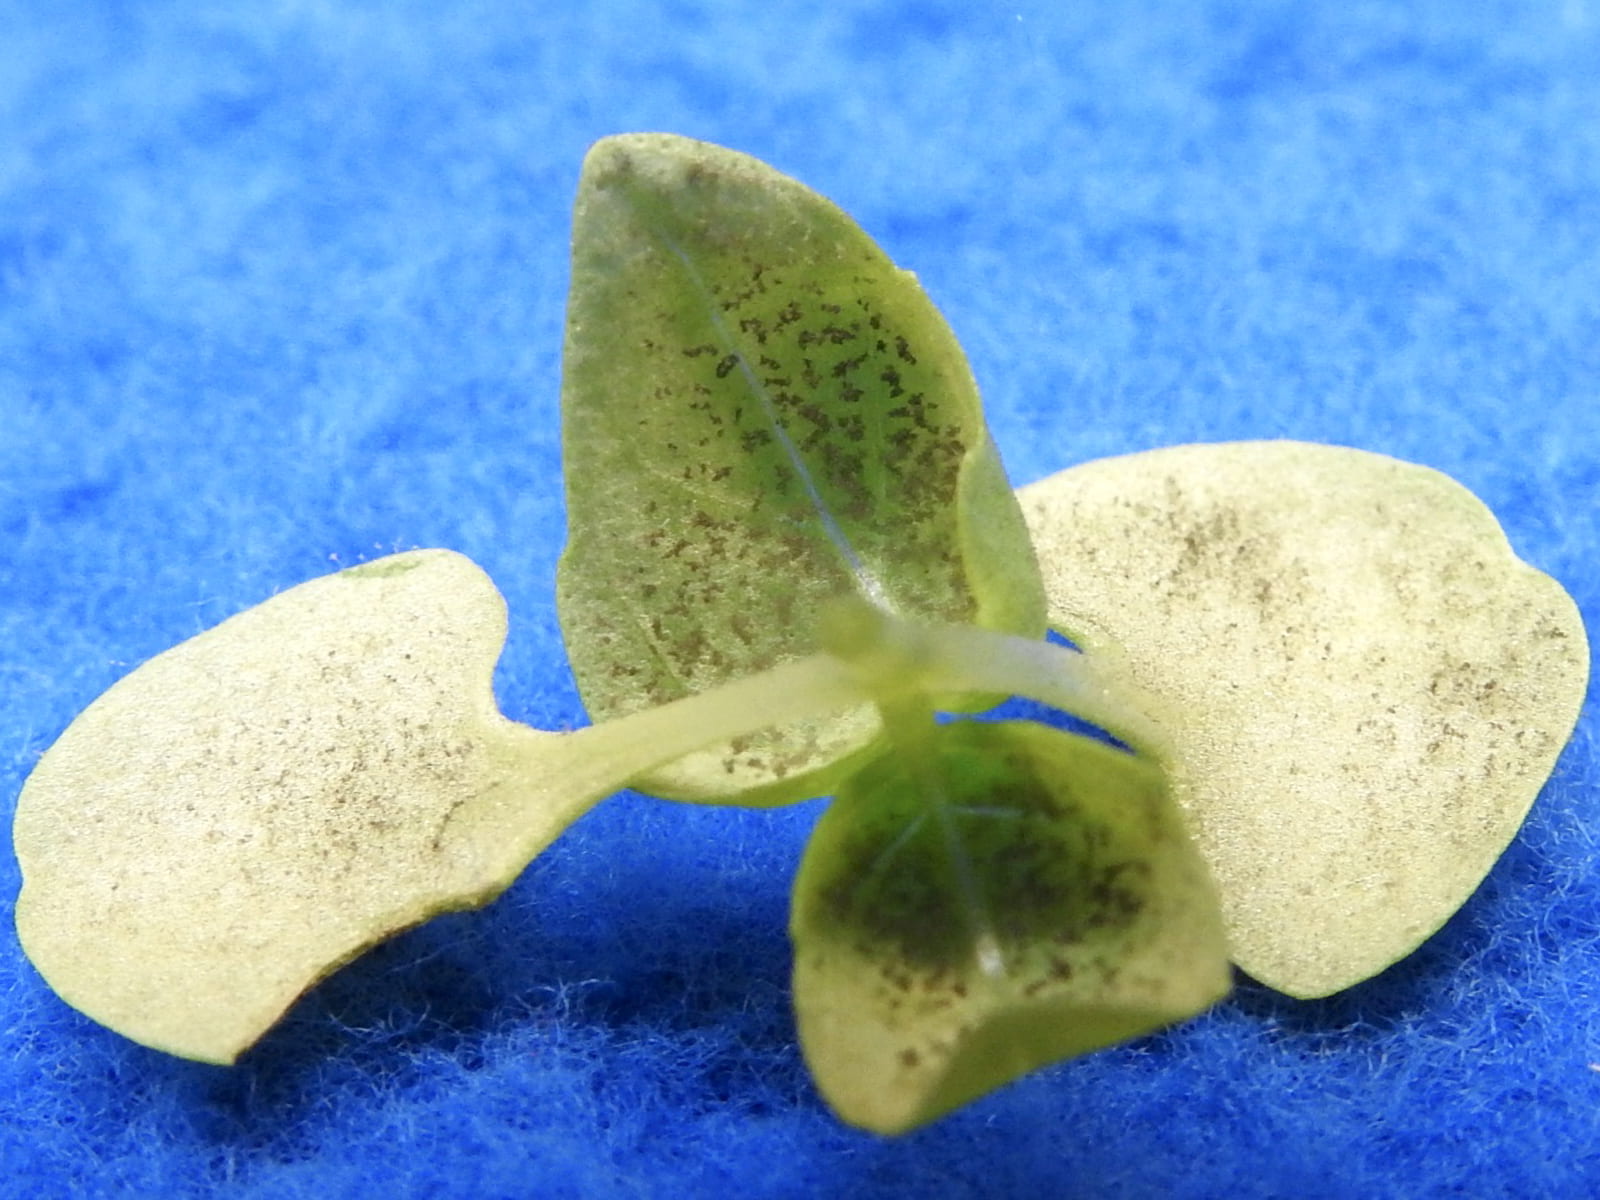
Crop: unknown
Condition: basil_basil_downy_mildew